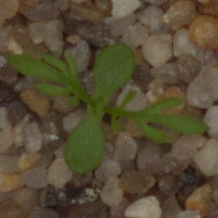
Label: scentless_mayweed